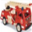
Label: truck